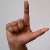
The image shows a hand gesture representing the letter 'L' in Indian Sign Language.